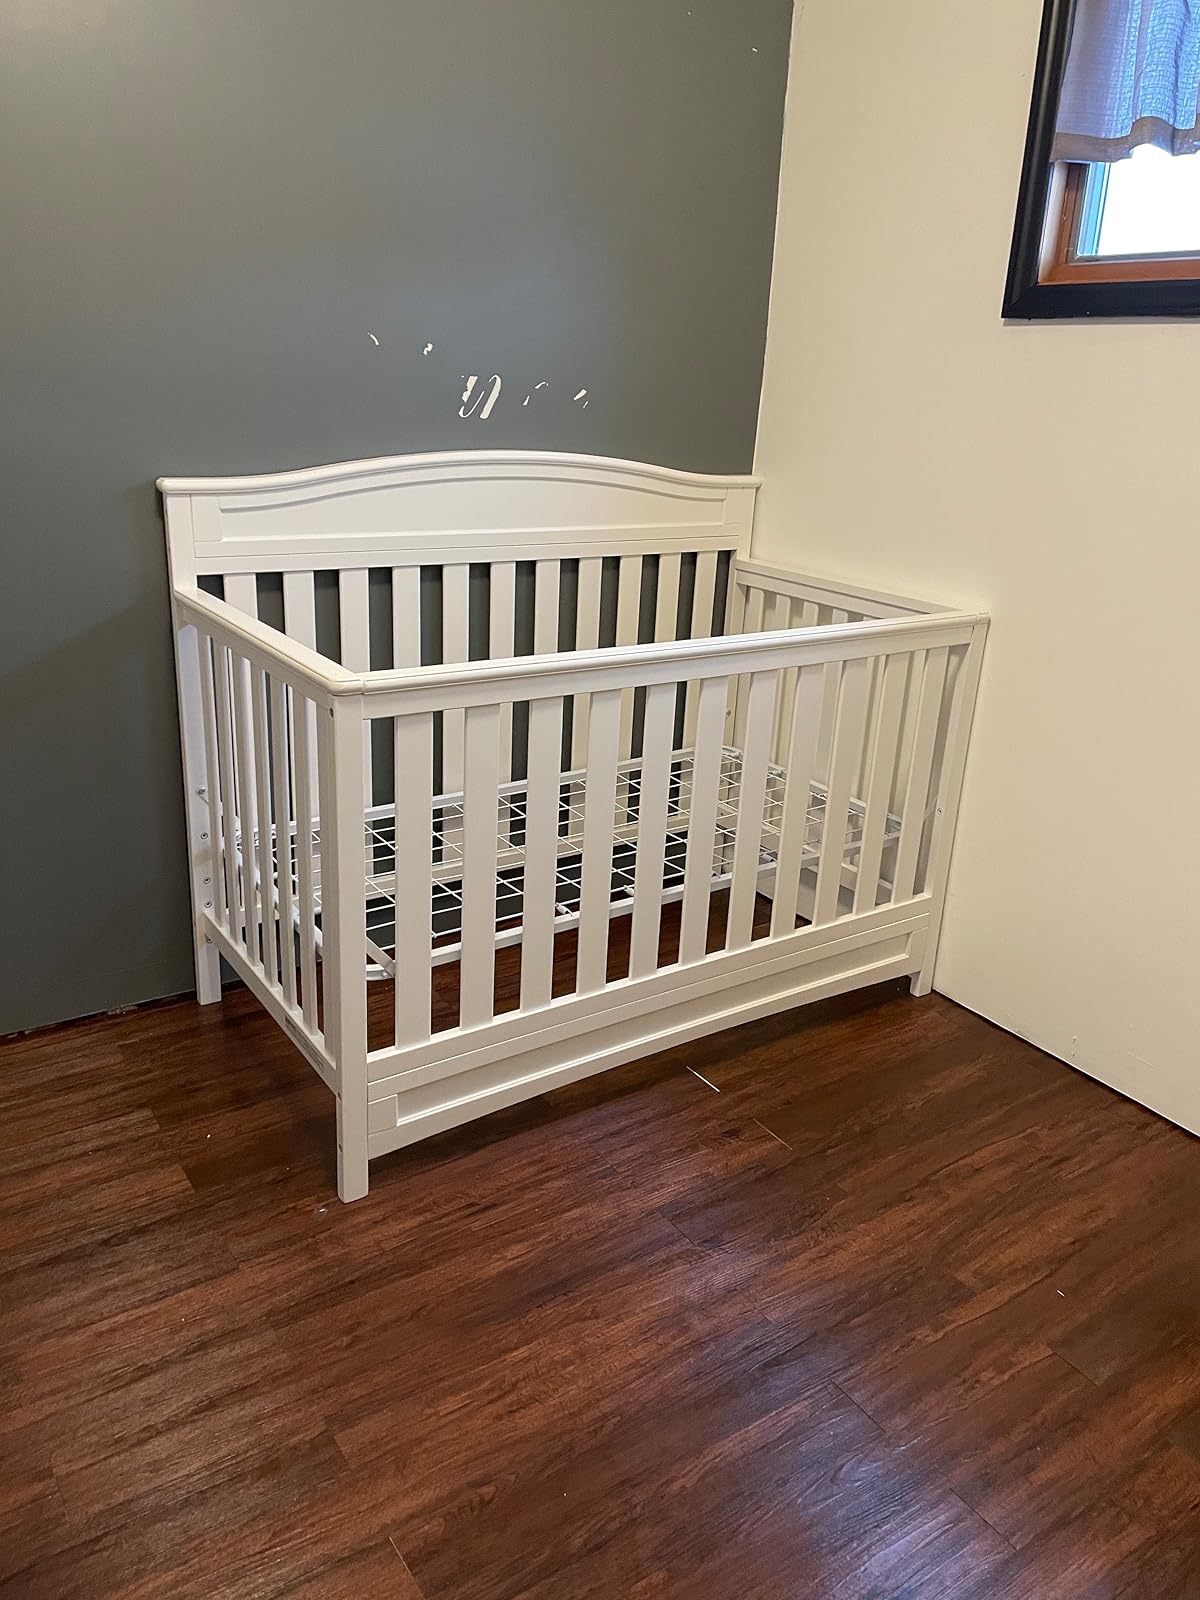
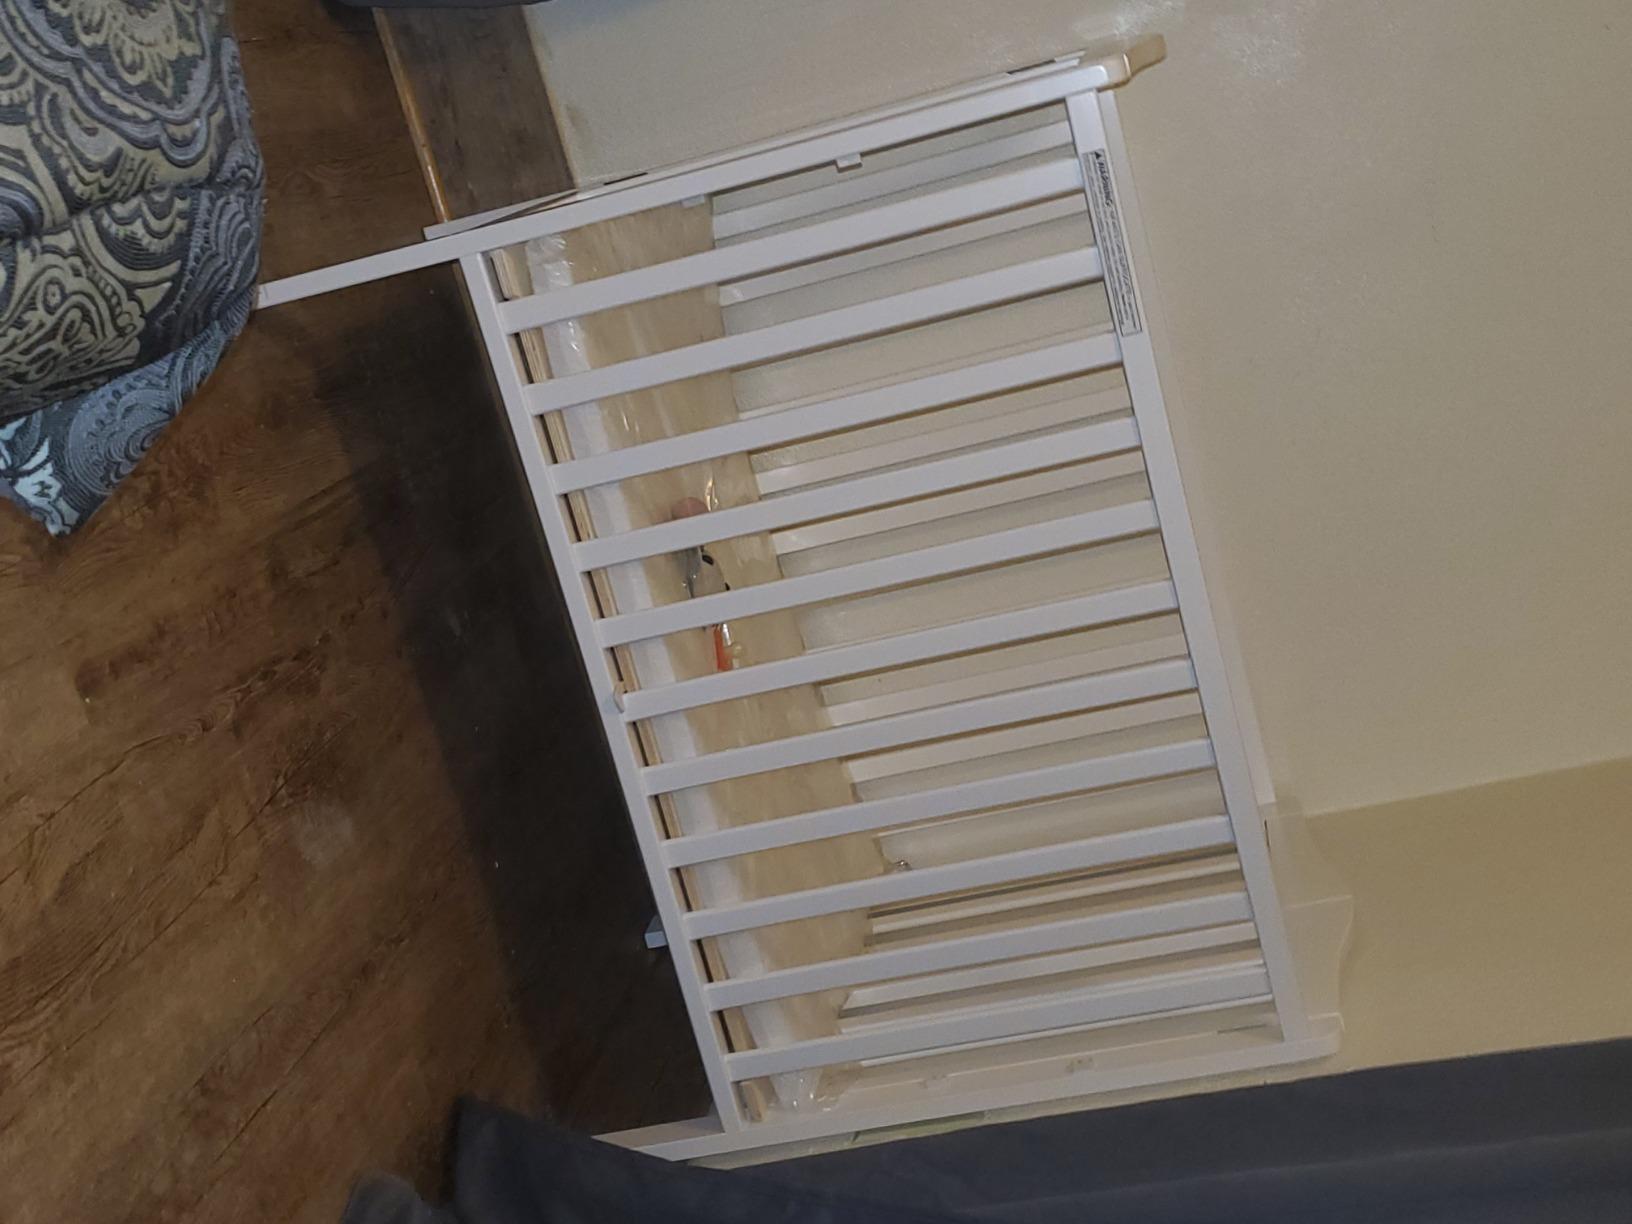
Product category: products_crib
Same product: no